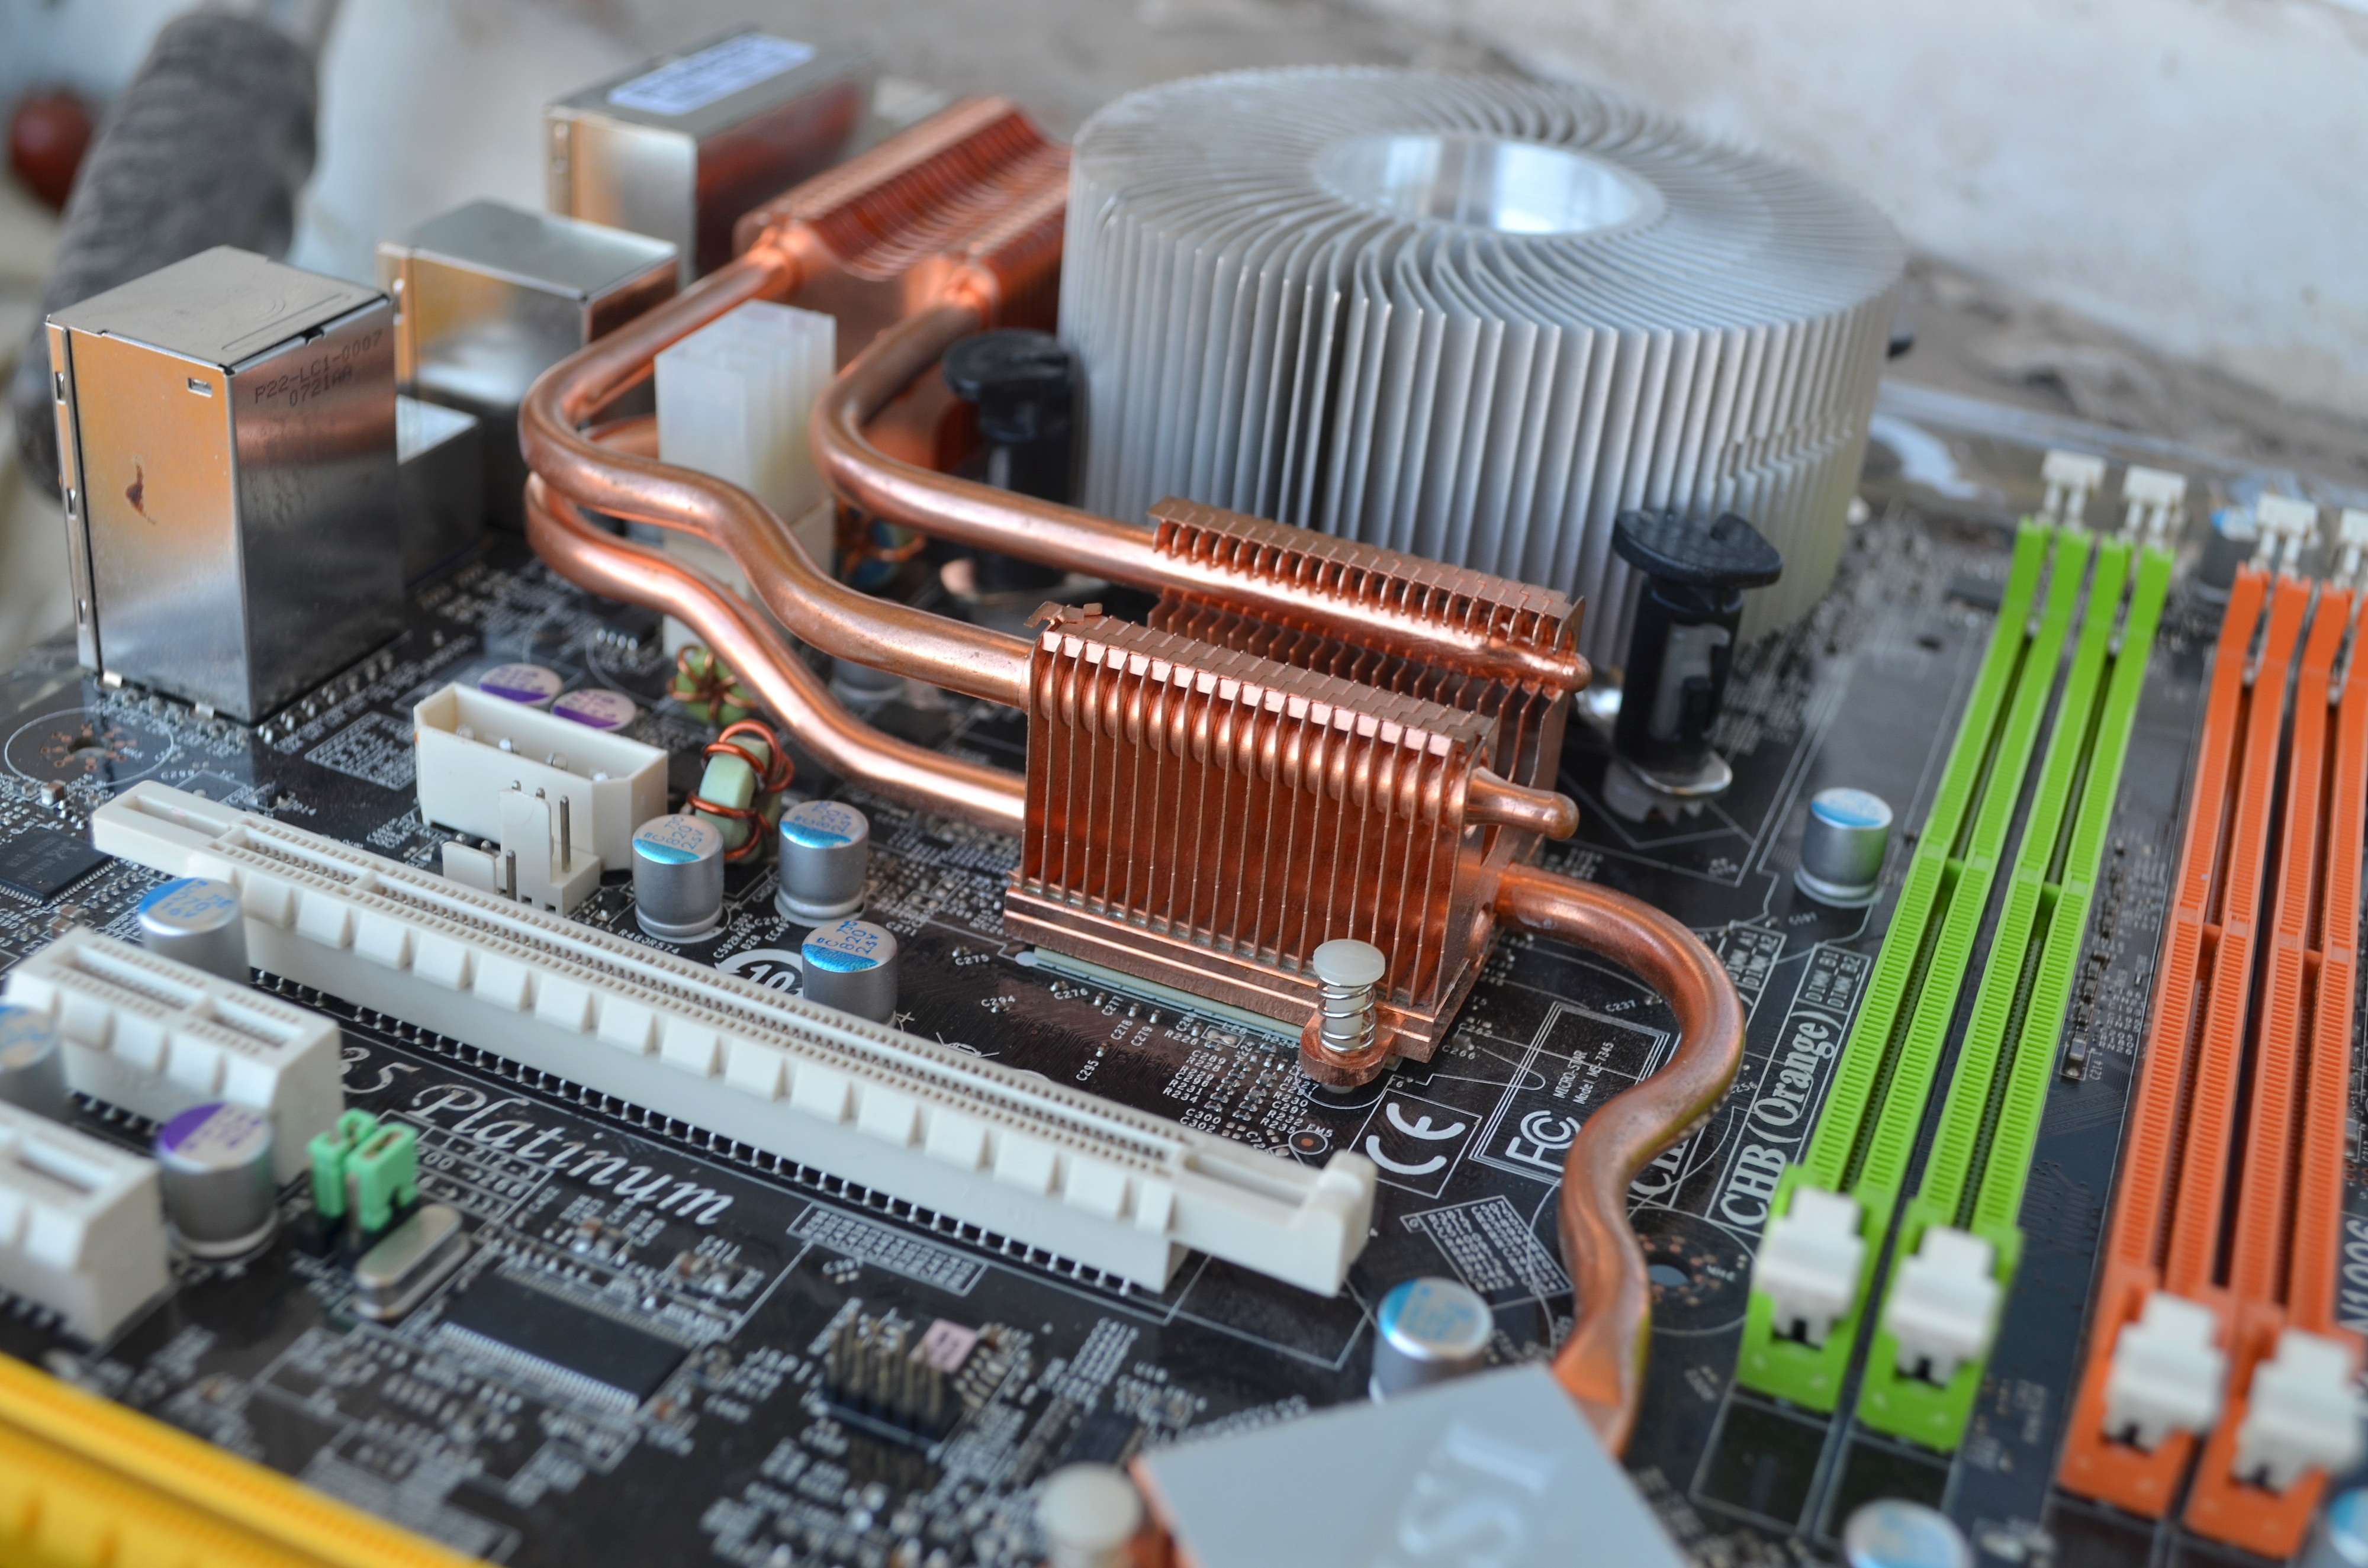
computer, technology, electronics, accessories, cooling, motherboard, fee, microcontroller, electronic engineering, electronic device, computer hardware, personal computer hardware